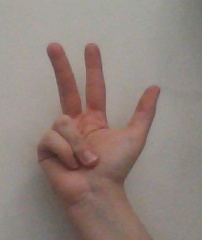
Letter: al